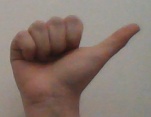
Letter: dhad